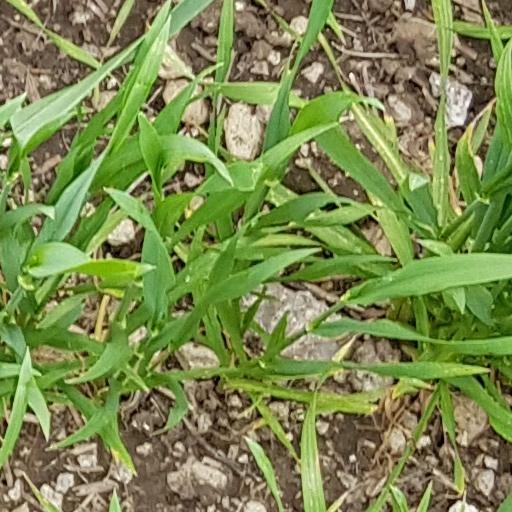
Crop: wheat